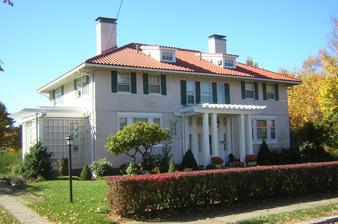
Building: Frank Burgess House
Country: United States of America
Year built: 1913
Historic house in Massachusetts, United States United States historic place Frank Burgess House U.S. National Register of Historic Places Show map of Massachusetts Show map of the United States Location 355 Highland Ave., Quincy, Massachusetts Coordinates 42°15′37″N 71°1′17″W / 42.26028°N 71.02139°W / 42.26028; -71.02139 Built 1913 Architect Cleveland & Godfrey Architectural style Prairie School , Bungalow/Craftsman MPS Quincy MRA NRHP reference No. 89001354 Added to NRHP September 20, 1989 The Frank Burgess House is a historic house at 355 Highland Avenue in Quincy, Massachusetts . It was built in 1913 for Frank Burgess, the owner of Boston Gear Works, who paid $14,000 for it. It was one of the first commissions of Cleveland and Godfrey, who went on to build at least two schools in Quincy. It is in a style known locally as "Prairie Bungalow", with elements of both the California Bungalow Style and the middle-west Prairie Style. It is unusual locally for its red tile roof, stucco exterior finish, and the Craftsman style portico with open rafters with shaped ends. The house was listed on the National Register of Historic Places in 1989. See also National Register of Historic Places listings in Quincy, Massachusetts References